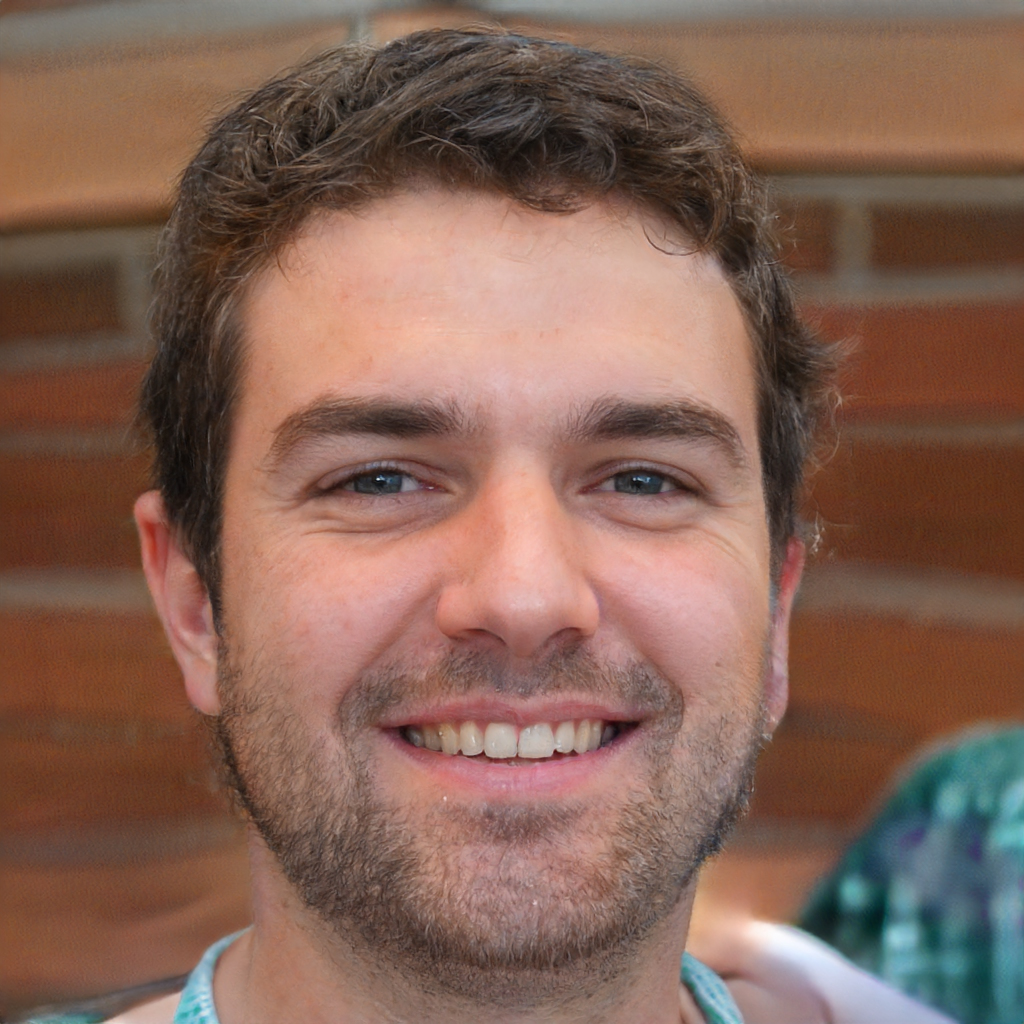
Label: Colored